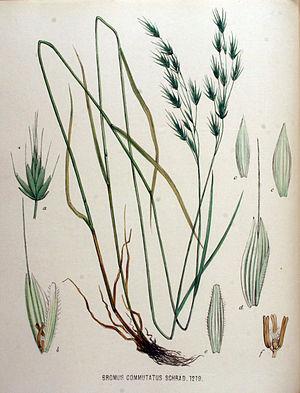
Cette liste de Tracheophyta de Bosnie-Herzégovine, ainsi que d’espèces introduites est un aperçu incomplet d’espèces de mousses, de fougères, de gymnospermes et d’angiospermes citées dans la littérature disponible en langues bosniaque, croate, serbe et serbo-croate. Cet aperçu n’inclue pas des espèces cultivées ni celles occasionnellement introduites.